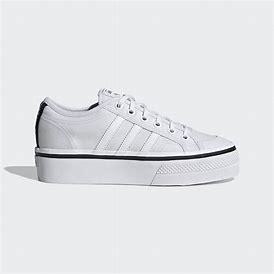
Brand: Adidas
Model: Nizza Platform